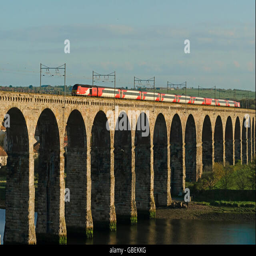
intercity passenger train travelling over the railway viaduct built by person